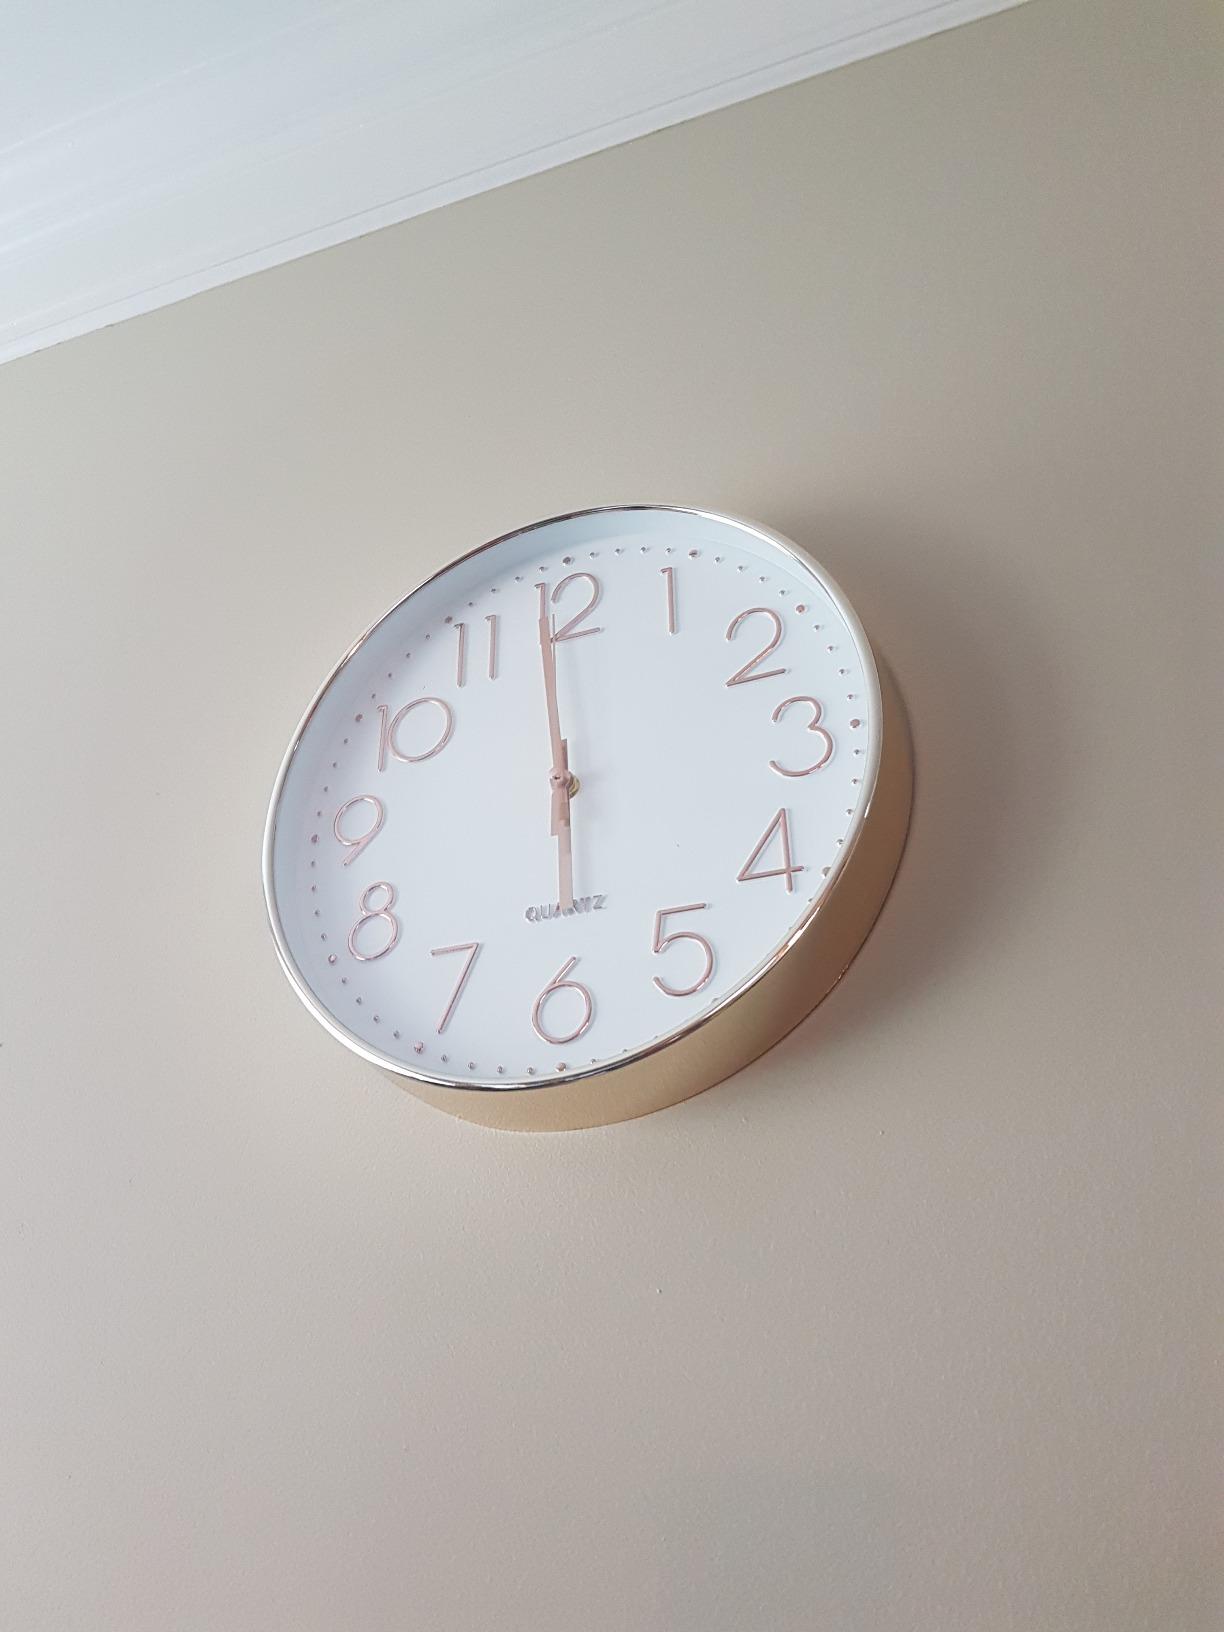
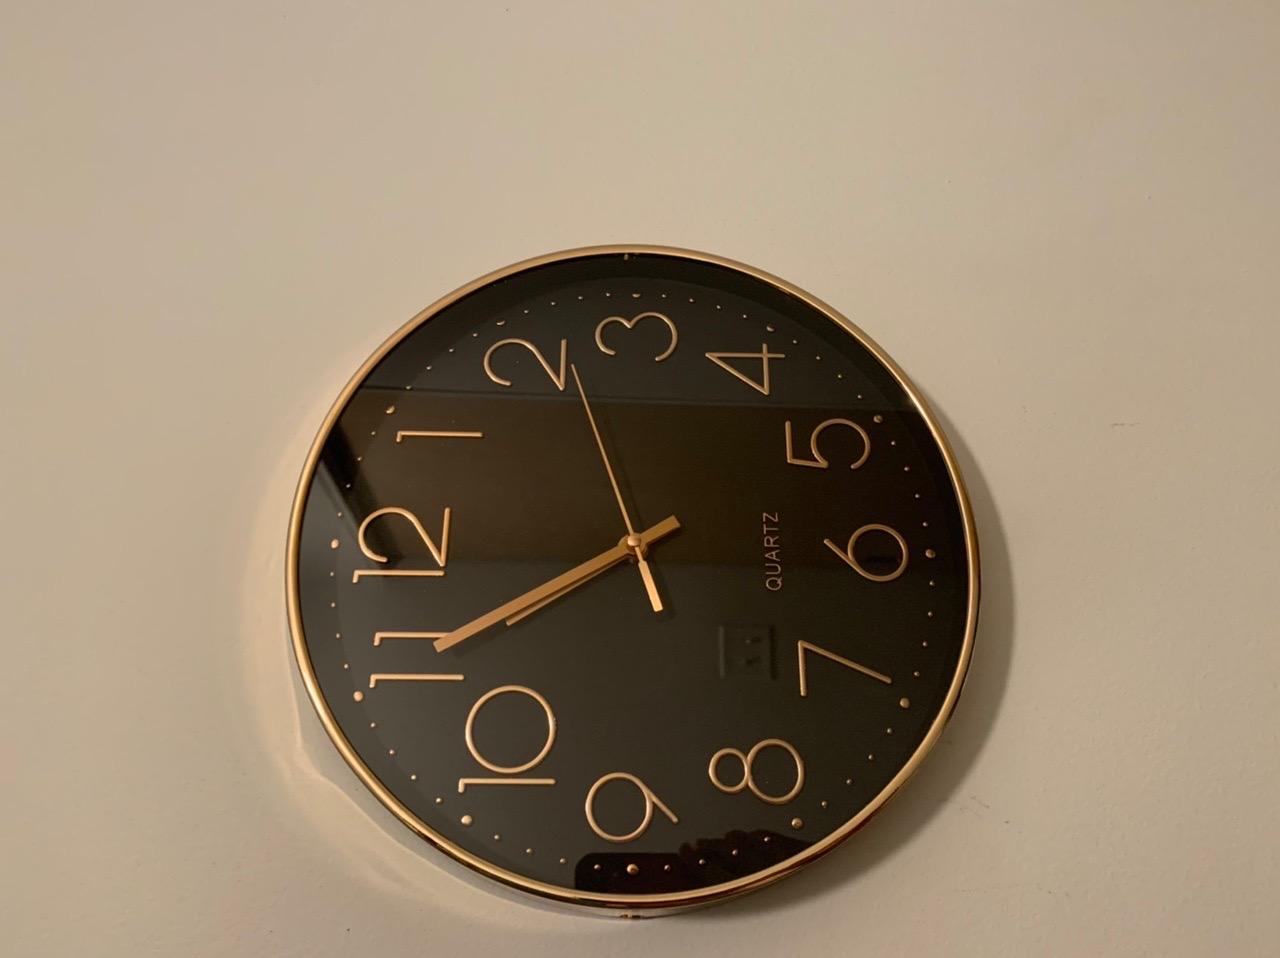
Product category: clock
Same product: no